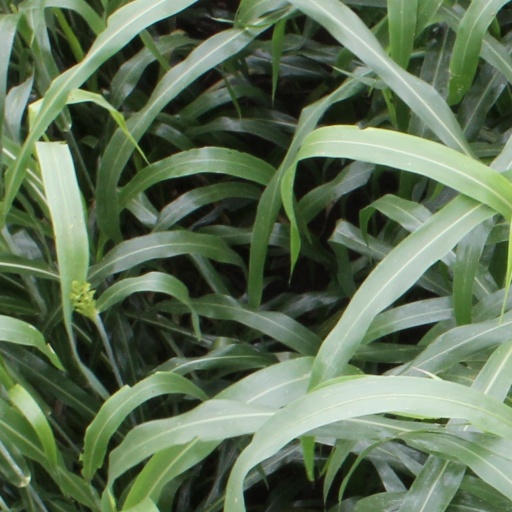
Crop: sorghum